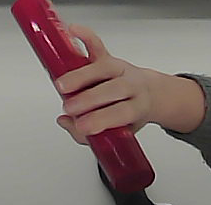
Product: loreal_shampoo